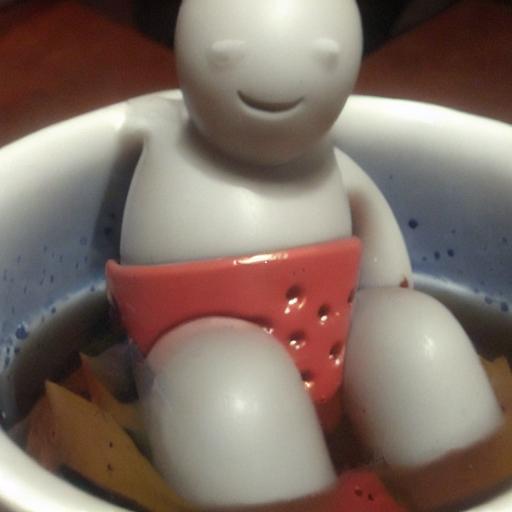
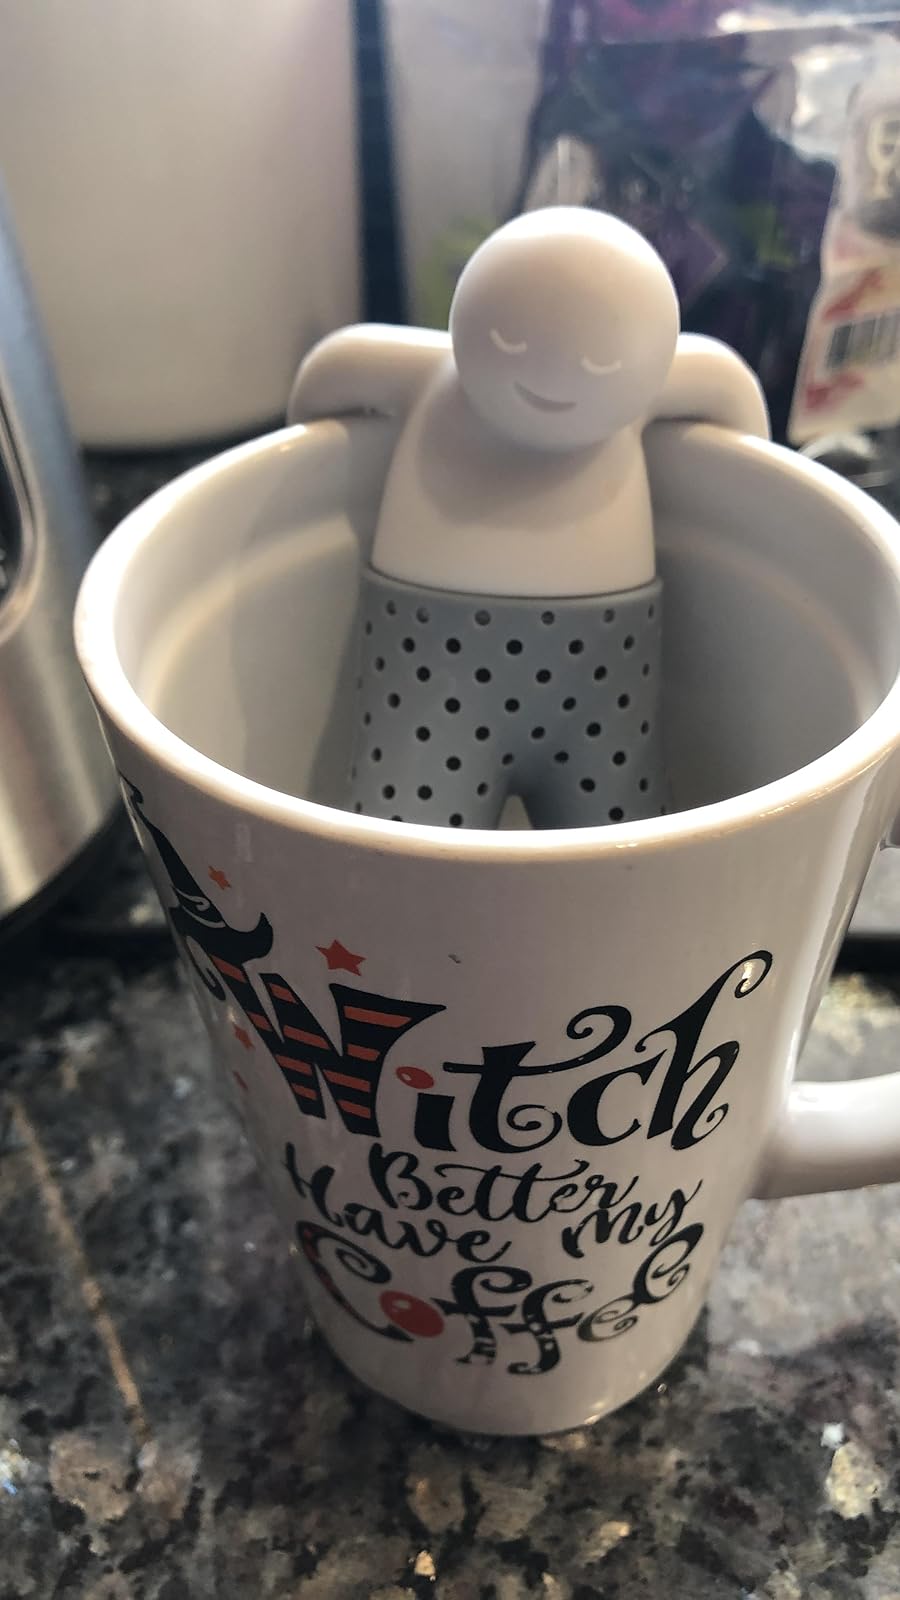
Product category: items_tea
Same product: no